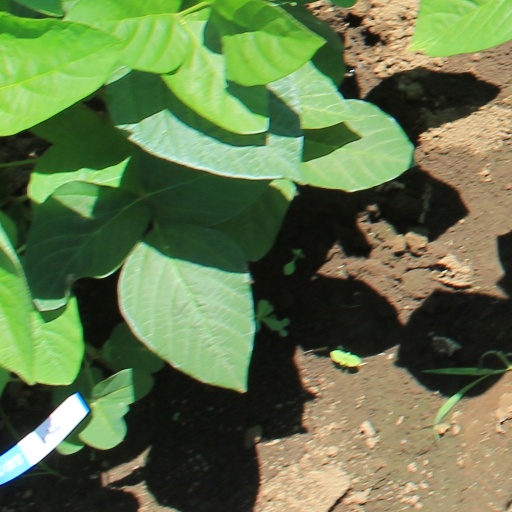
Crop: soybean